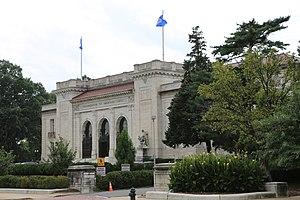
L’Amérique est un continent de l'hémisphère ouest de la Terre. Elle s'étend depuis l'océan Arctique au nord, jusqu'au cap Horn dans le passage de Drake au sud, à la confluence des océans Atlantique et Pacifique qui la délimitent à l'est et à l'ouest, respectivement. Avec plus de 42 millions de km², l'Amérique est le deuxième plus vaste continent de la planète, couvrant 8,3 % de la superficie totale et 28,2 % des terres émergées. De plus, l'Amérique concentre environ 13,3 % de la population mondiale avec plus d'un milliard de personnes. Ses habitants sont désignés sous le gentilé Américains : ce terme est cependant également employé pour désigner les citoyens des États-Unis d'Amérique ; dès lors, les habitants des différentes parties du continent sont fréquemment distingués en employant des gentilés spécifiques comme Nord-Américains, Sud-Américains ou Latino-Américains. Le terme America est une invention des cartographes allemands Martin Waldseemüller et Mathias Ringmann qui apparaît dans le planisphère qu'ils éditent en 1507, donné en honneur de l'explorateur Amerigo Vespucci au congrès géographique de Saint-Dié.
L'Organisation des États américains, est une organisation créée en 1948 et située à Washington, qui regroupe la plupart des gouvernements des États d'Amérique. Les États membres se fixent des politiques et objectifs importants dans le cadre de l'Assemblée générale, qui réunit les ministres des Affaires étrangères du continent une fois par an.